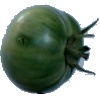
Label: Tomato not Ripened 1